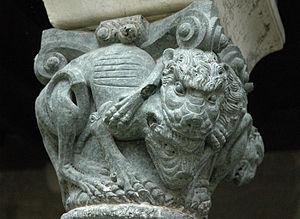
La représentation animale dans l'art médiéval est riche par la diversité des formes artistiques et des animaux représentés, qu'ils soient réels ou imaginaires. Ces représentations médiévales sont grandement influencées par le christianisme : elles sont décoratives, mais surtout symboliques. Les animaux désignent la Création, le Bien et le Mal, Dieu ou le Diable. Ils s'épanouissent dans les églises, sur les vitraux, les bas-reliefs ou les pavages, seuls media d'apprentissage pour l'illettré qui compose la majorité de la société médiévale. Ainsi, on retrouve les animaux sculptés sur les chapiteaux des églises ou les plaques d'ivoires, peints dans les enluminures des manuscrits ou dans des fresques des églises, ainsi que dans des œuvres d'orfèvrerie, les sceaux, les tapisseries et les vitraux.